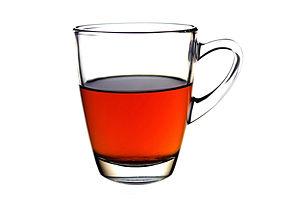
Une tasse de thé noir.
Un thé noir, ou thé anglo-indien, est fait de feuilles de théier qui ont subi une oxydation complète. Ces thés sont nommés thés rouges dans le monde chinois. En Chine, on appelle « thé noir » le thé post-fermenté, comme le pu-erh.